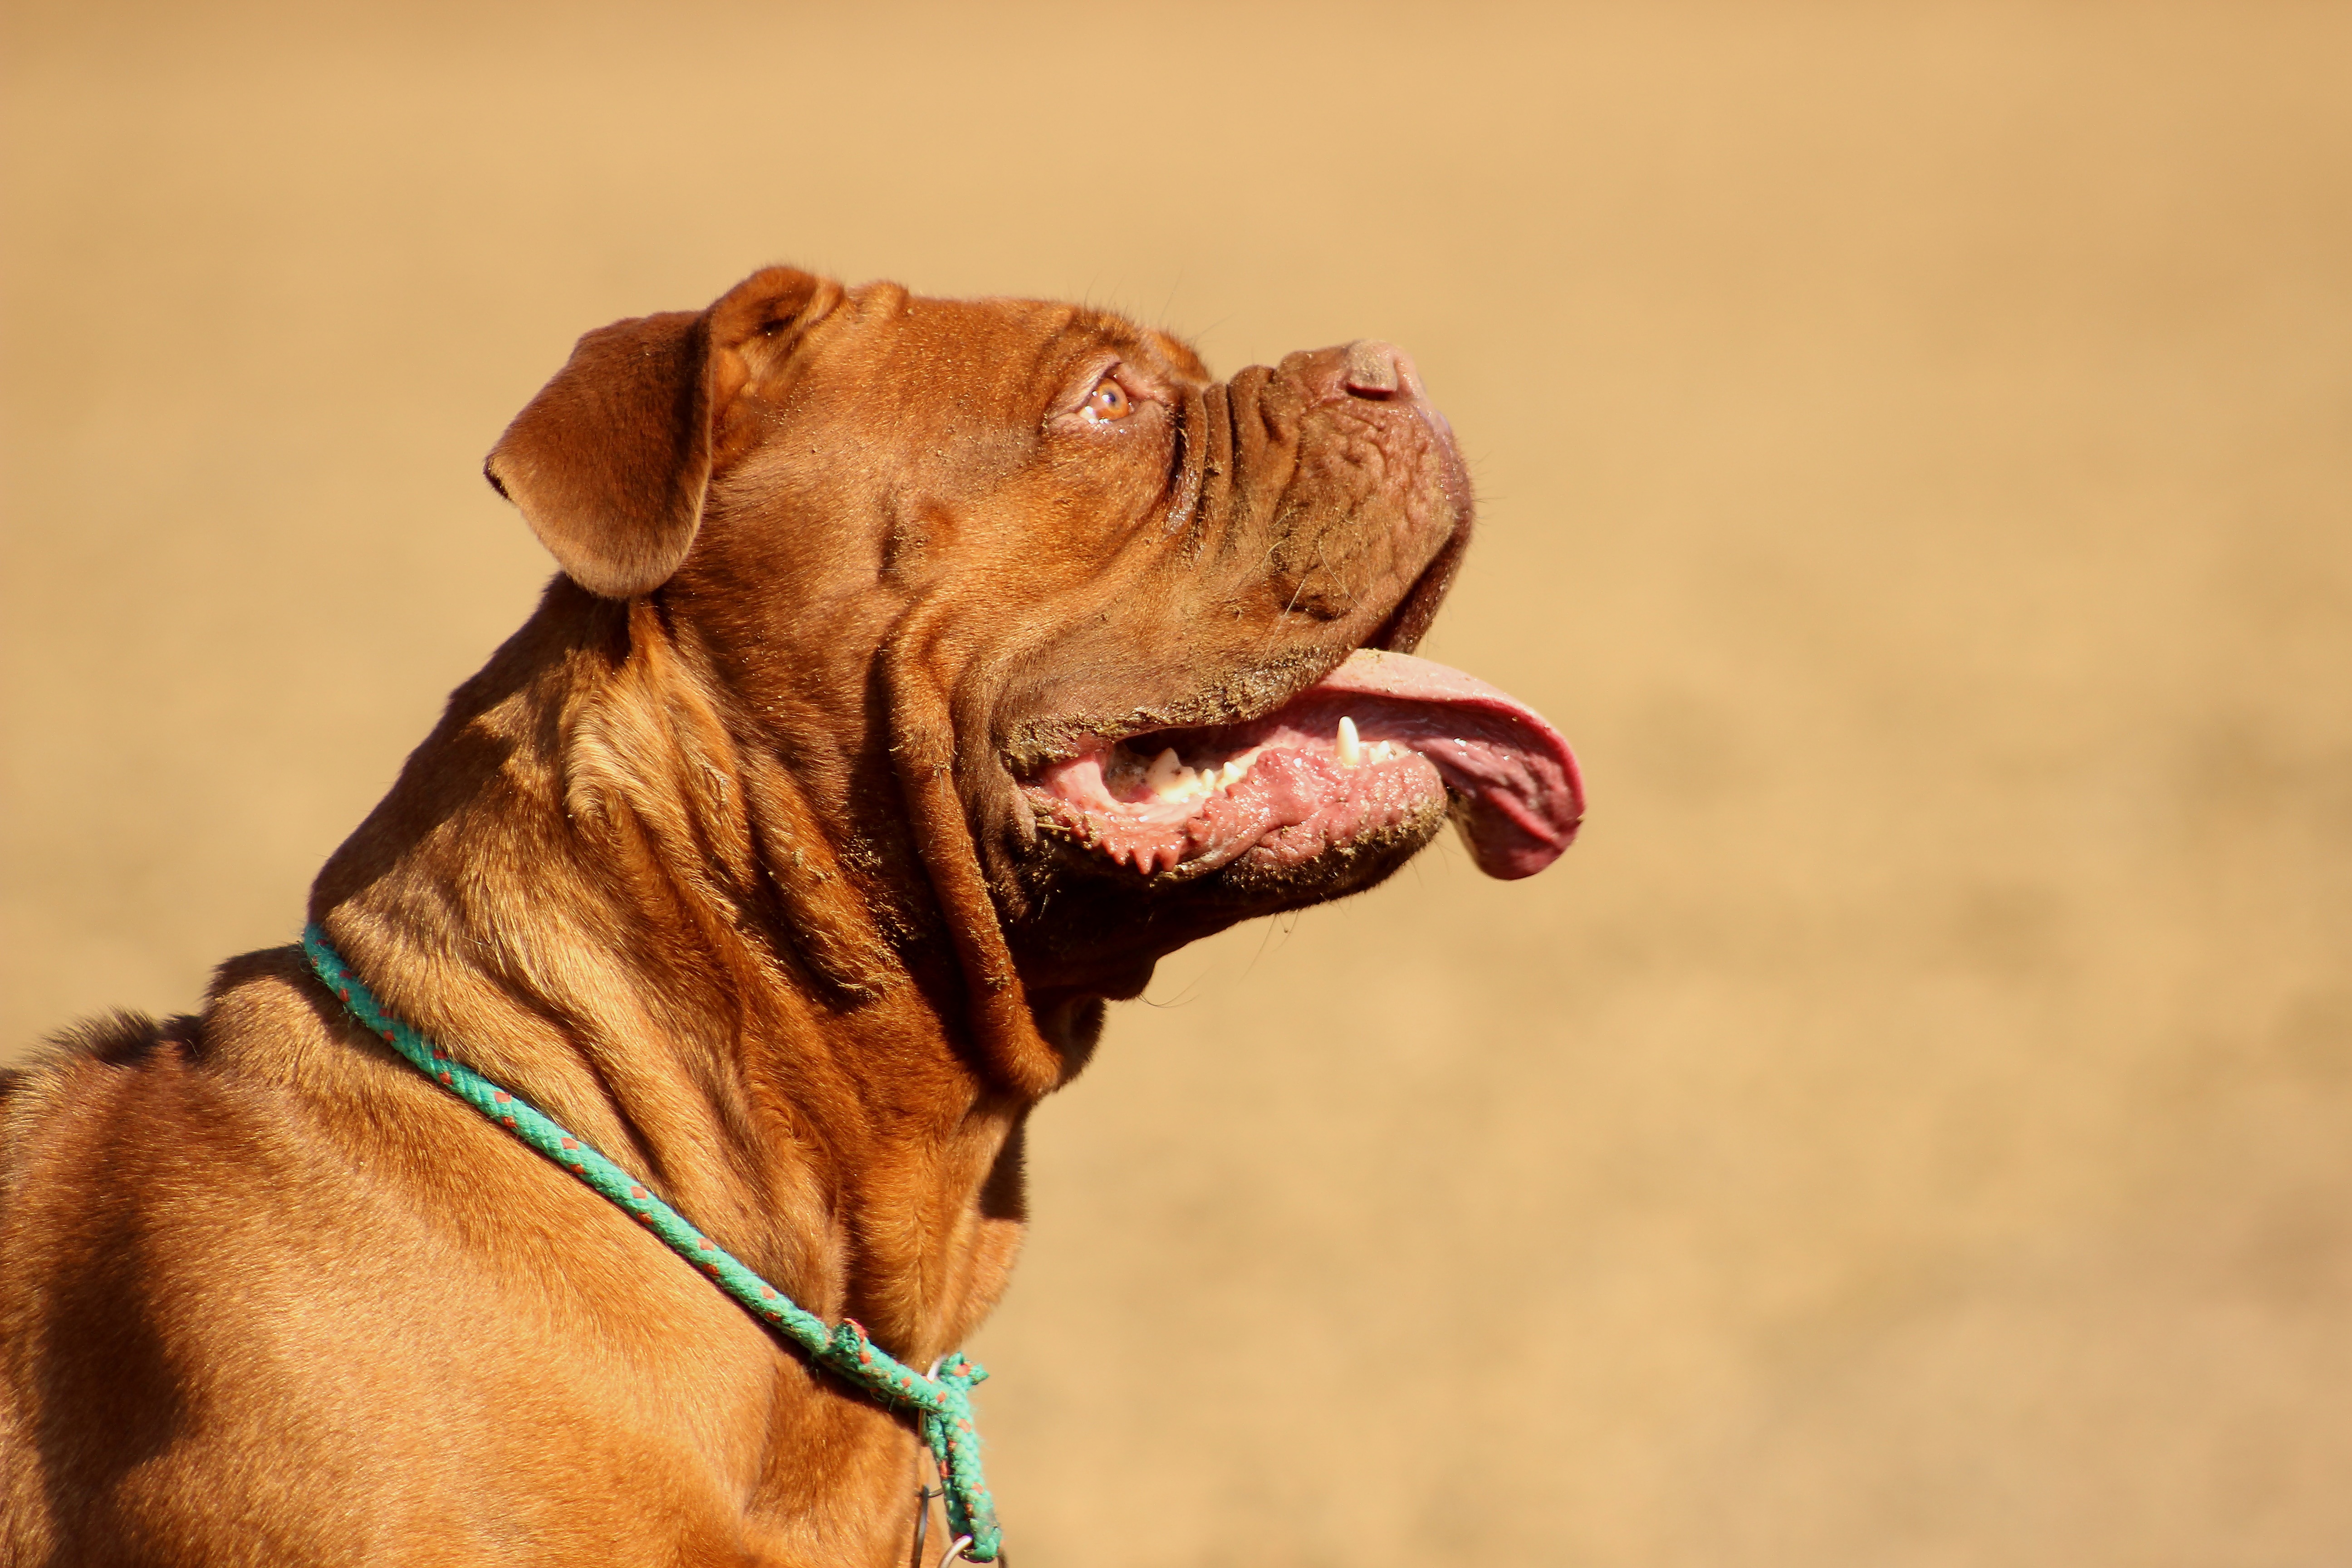
dog, mammal, snout, vertebrate, large, dog breed, terrier, pit bull, rhodesian ridgeback, dogue de bordeaux, dog de bordeaux, french mastiff, moloss, dog like mammal, american pit bull terrier